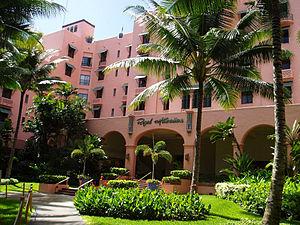
Le Royal Hawaiian Hotel, aussi connu sous le nom de Pink Palace of the Pacific est un hôtel situé au 2259 Kalākaua Avenue à Honolulu sur l'île Oahu à Hawaï. Un des premiers hôtels construits dans Waikiki, le Royal Hawaiian Hotel est considéré comme un des hôtels étendards du tourisme à Hawaii. Il ouvrit ses portes le 1ᵉʳ février 1927 et devint rapidement une icône de l'âge d'or d'Hawaï. Il fut un temps la résidence du président américain Franklin D. Roosevelt ce qui lui valut le surnom de Western White House. Durant la guerre, il fut fermé au public et servit de lieu de détente pour les équipages des sous-marins américains.